Eleanor Chesnut

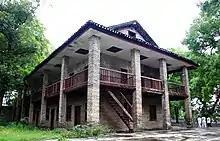
A building of the former mission hospitals still stands in Lianzhou.

Eleanor Chesnut worked briefly as a physician at the women's reformatory in Framingham, Massachusetts. She sailed from San Francisco for China as a missionary in 1894. She worked in Lianzhou, where she ran a women's hospital, traveled by horseback to hold clinics in small villages, and trained local women as nurses. She advocated for the building of schools and public health measures. She also translated books into the Lianzhou dialect, including the Gospel of Matthew and a nursing textbook. In a letter, she wrote, "I don't think we are in any danger, but if we are, we might as well die suddenly in God's work as by some long-drawn-out illness at home."